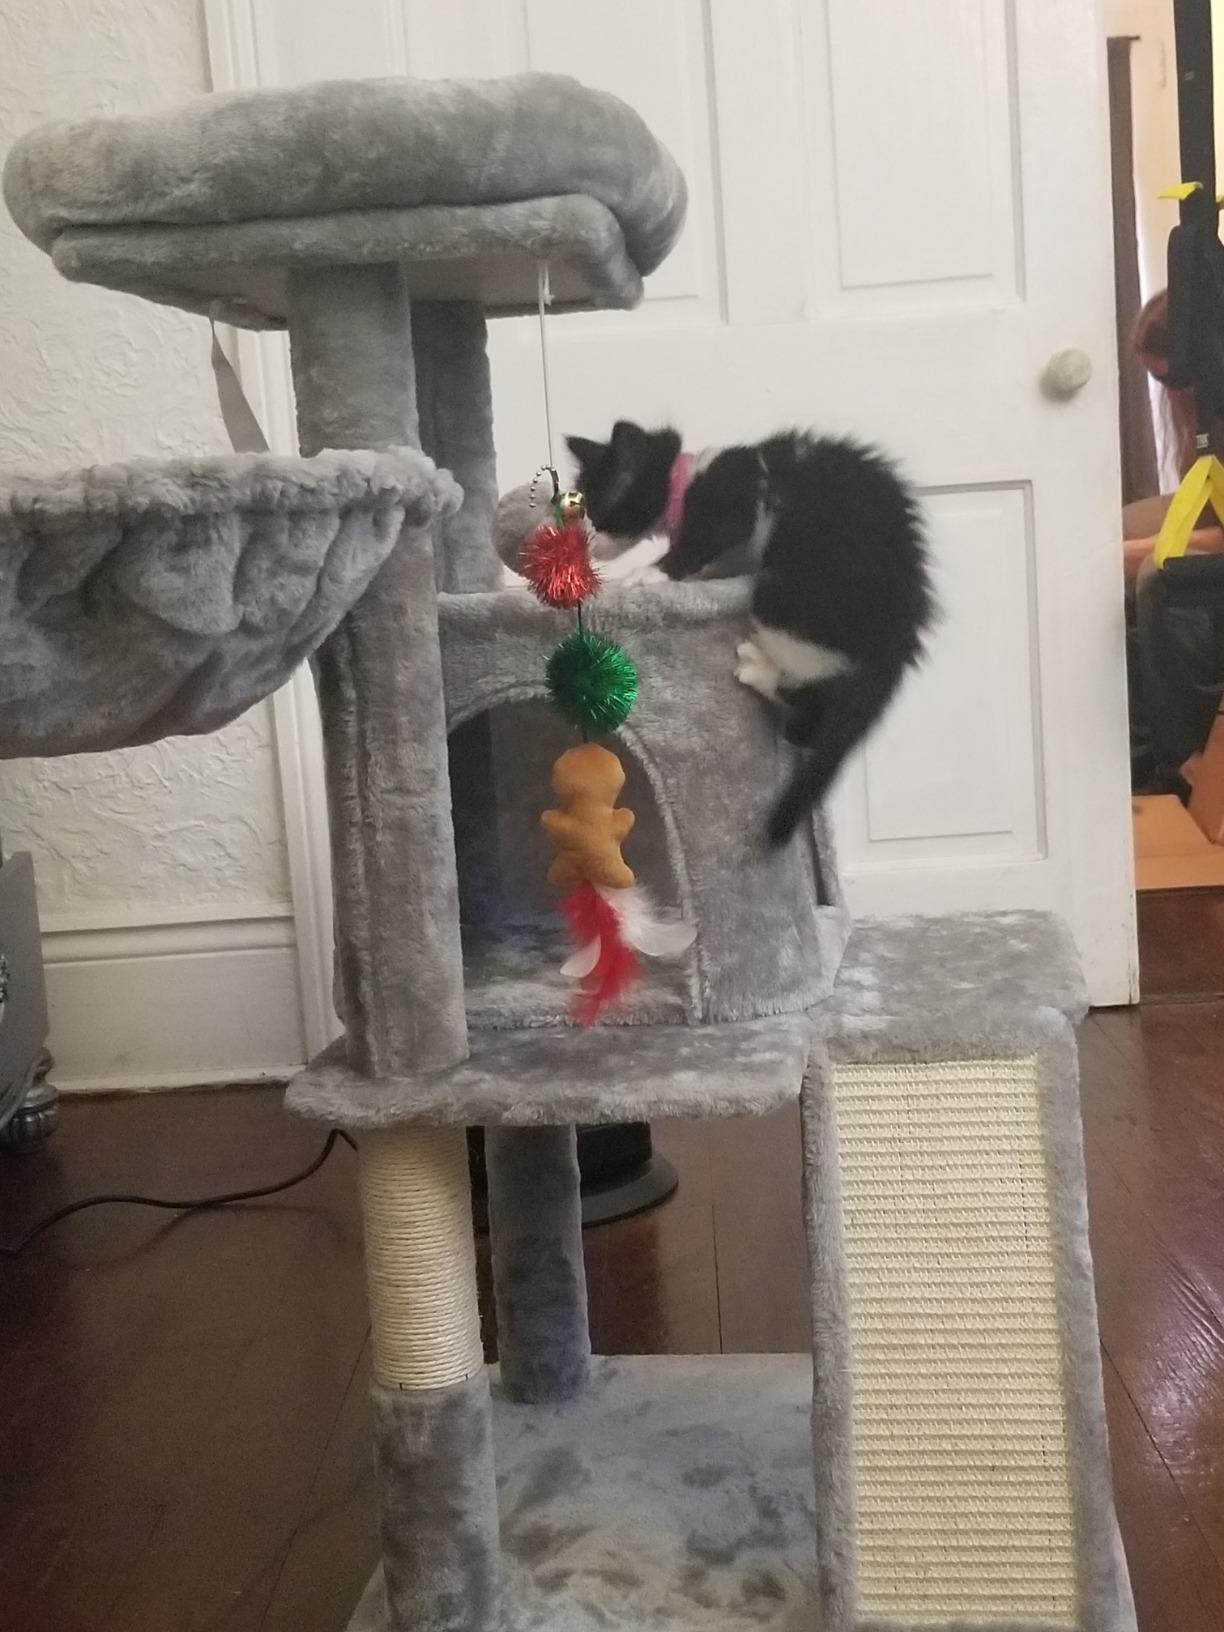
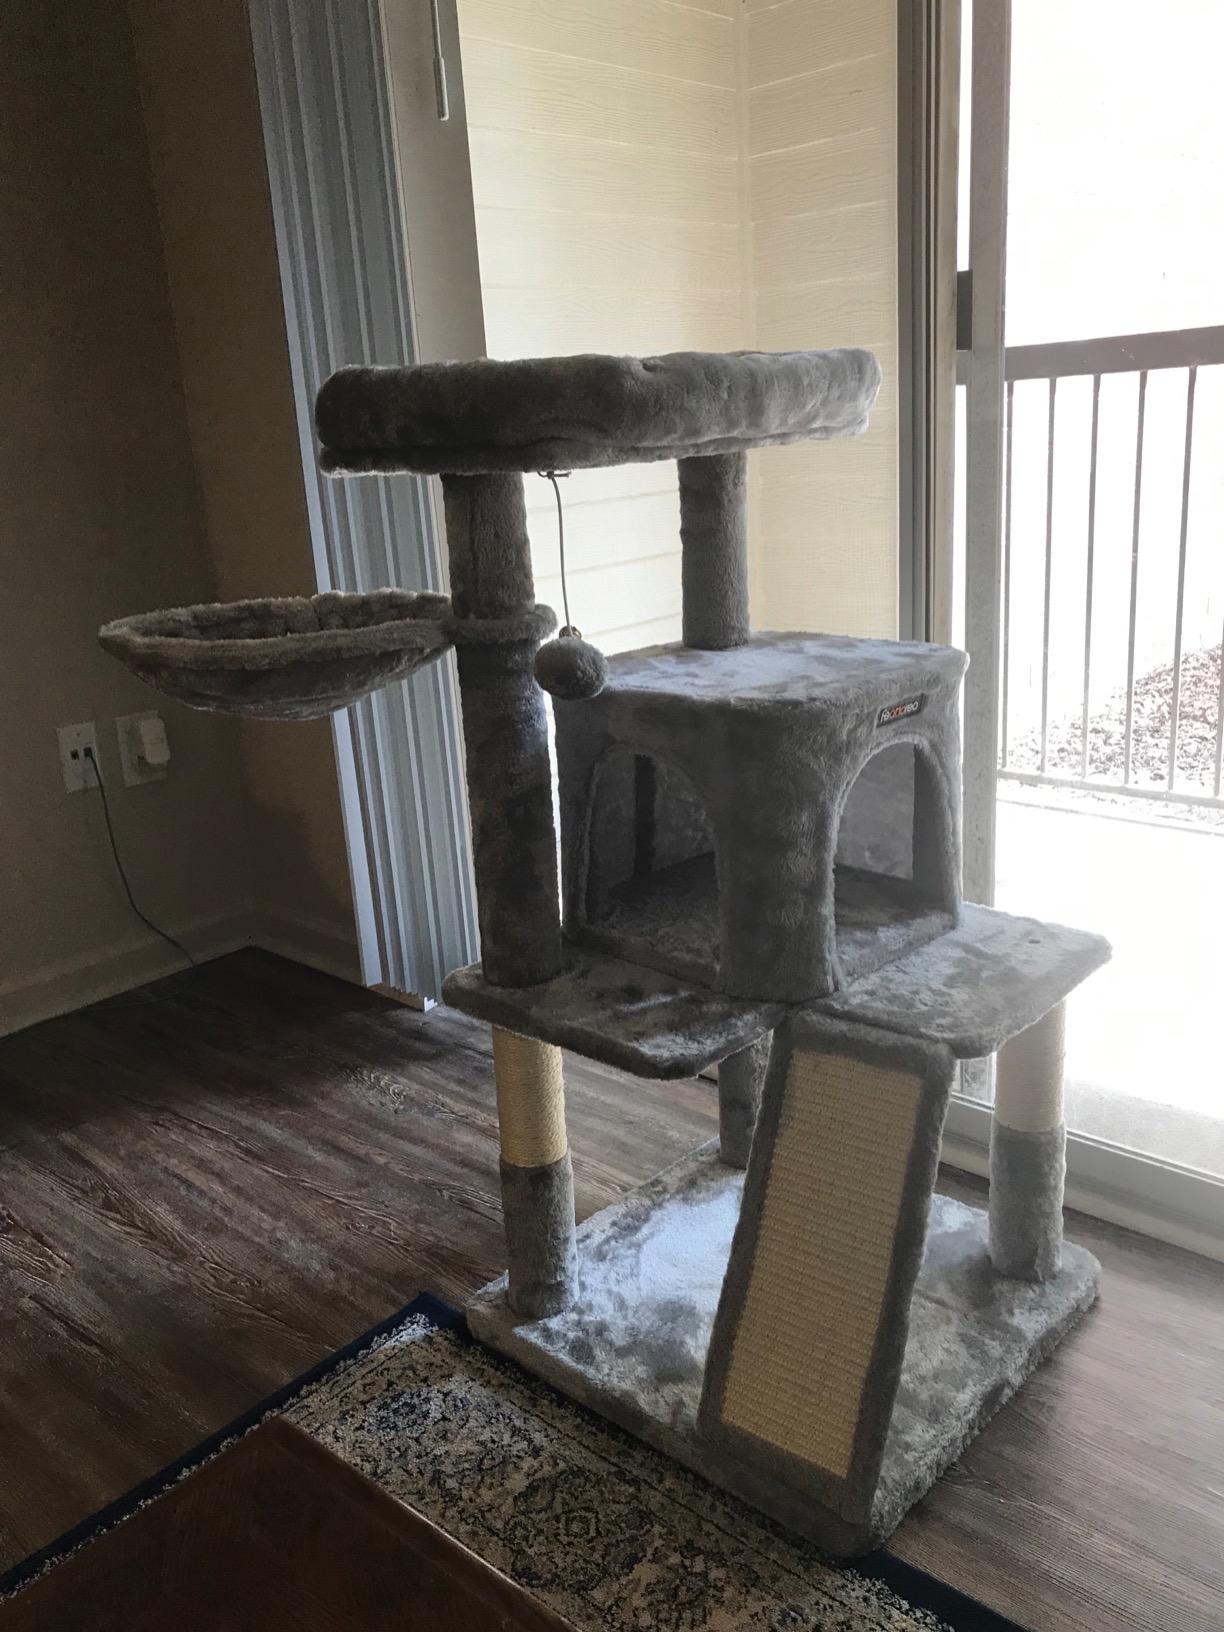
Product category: items_cat tree
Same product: yes